Synge Street CBS

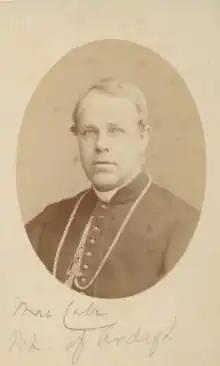
Edward McCabe, one of the founders of the school, as Archbishop of Dublin

Mid-nineteenth century Ireland, and Dublin in particular, saw a major push for expansion of Catholic education. Church officials were particularly keen to ensure there was provision for the poor and given societal perspectives of the time, this led to a focus on provision for poor boys. When Canon Edward McCabe was appointed as parish priest at St Nicholas parish in Francis Street, in the Liberties, it was probably inevitable that church institutions would expand in the area, after the successful struggle for Catholic emancipation in the 1820s and 1830s.